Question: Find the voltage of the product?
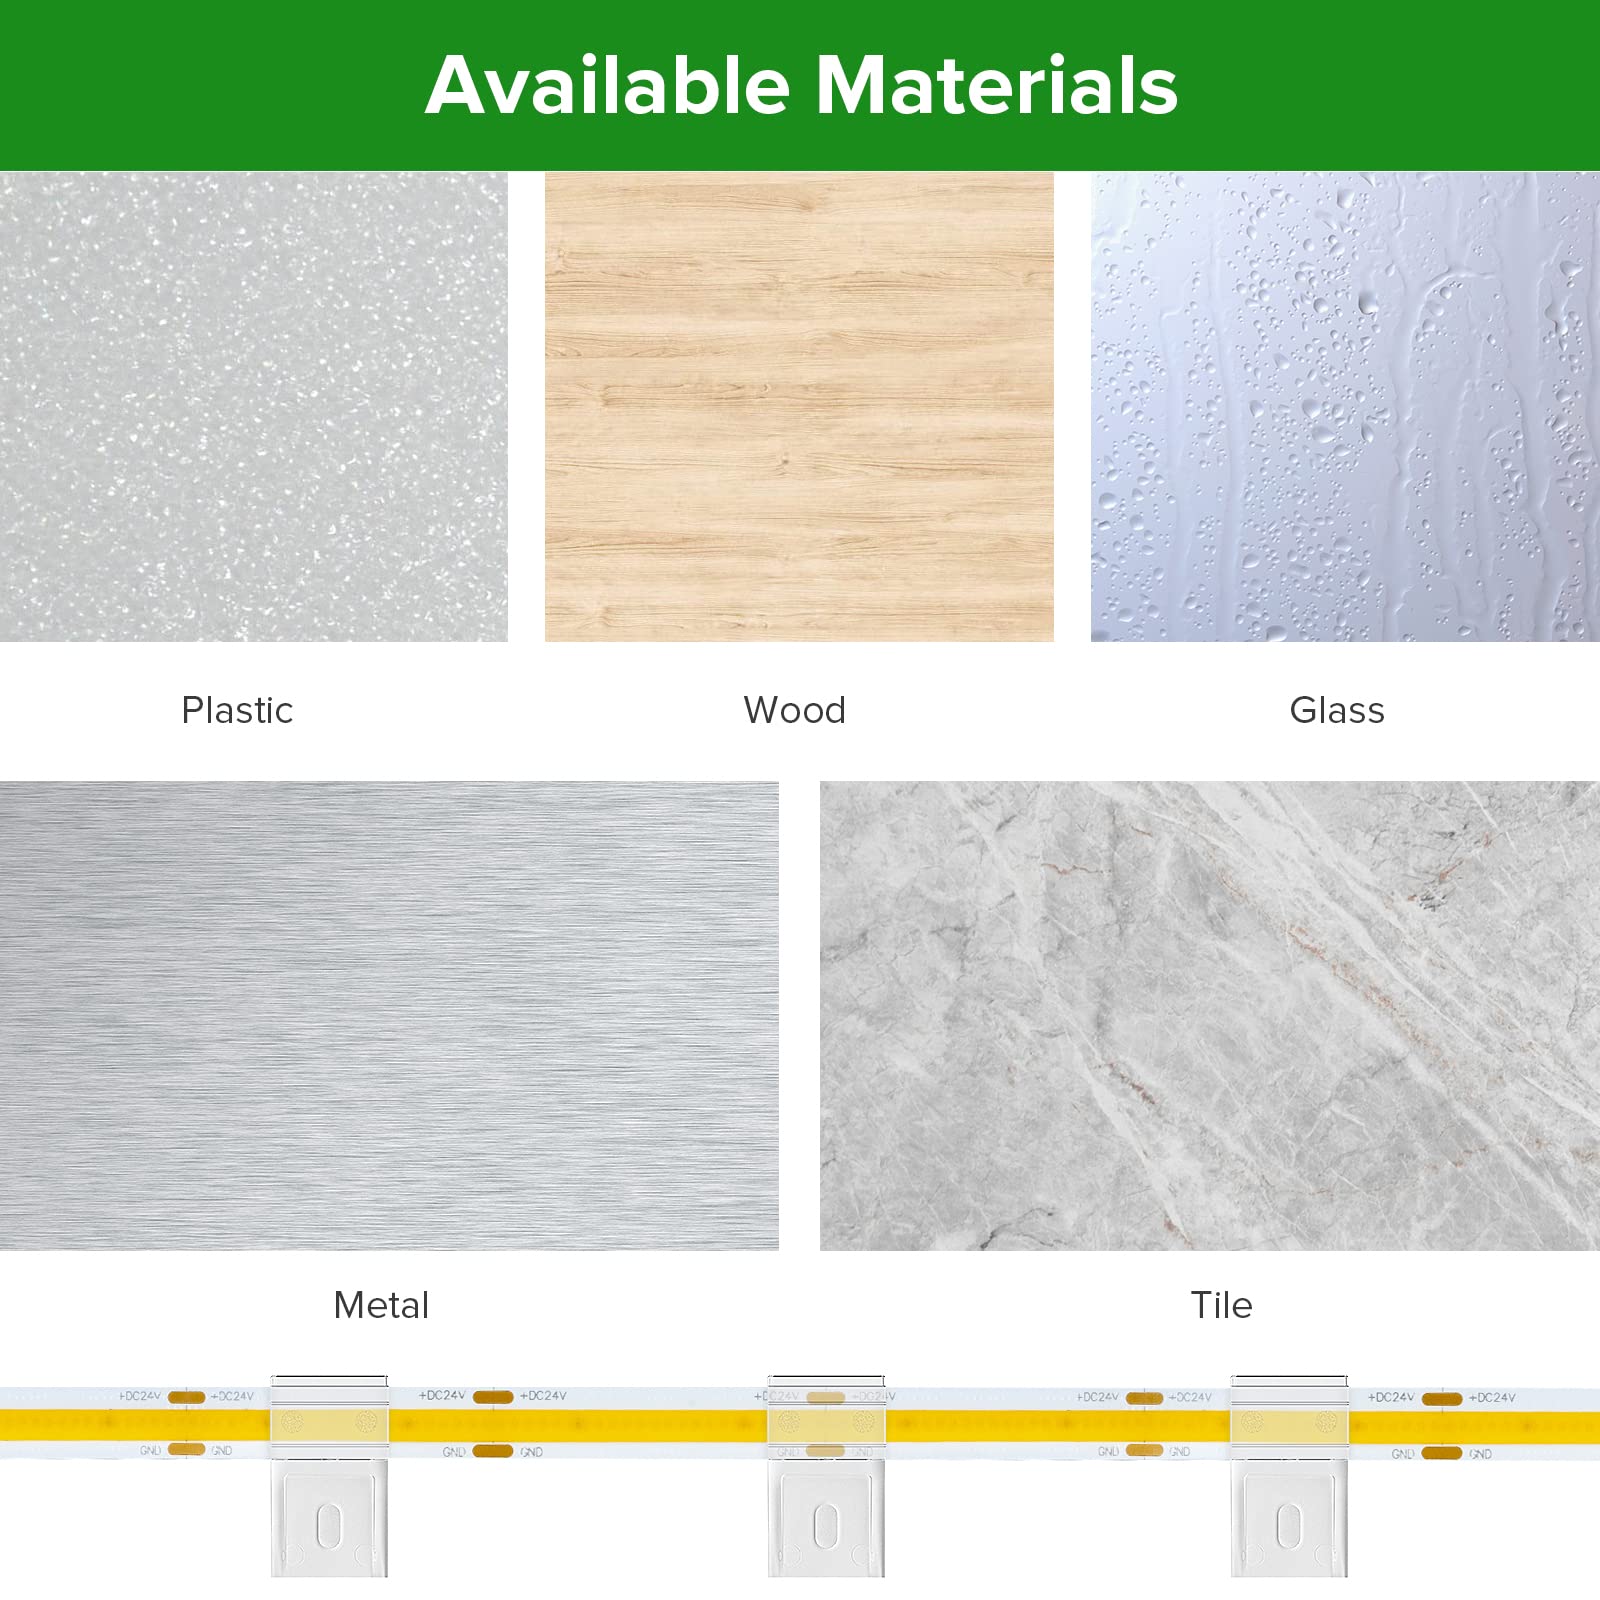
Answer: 24.0 volt